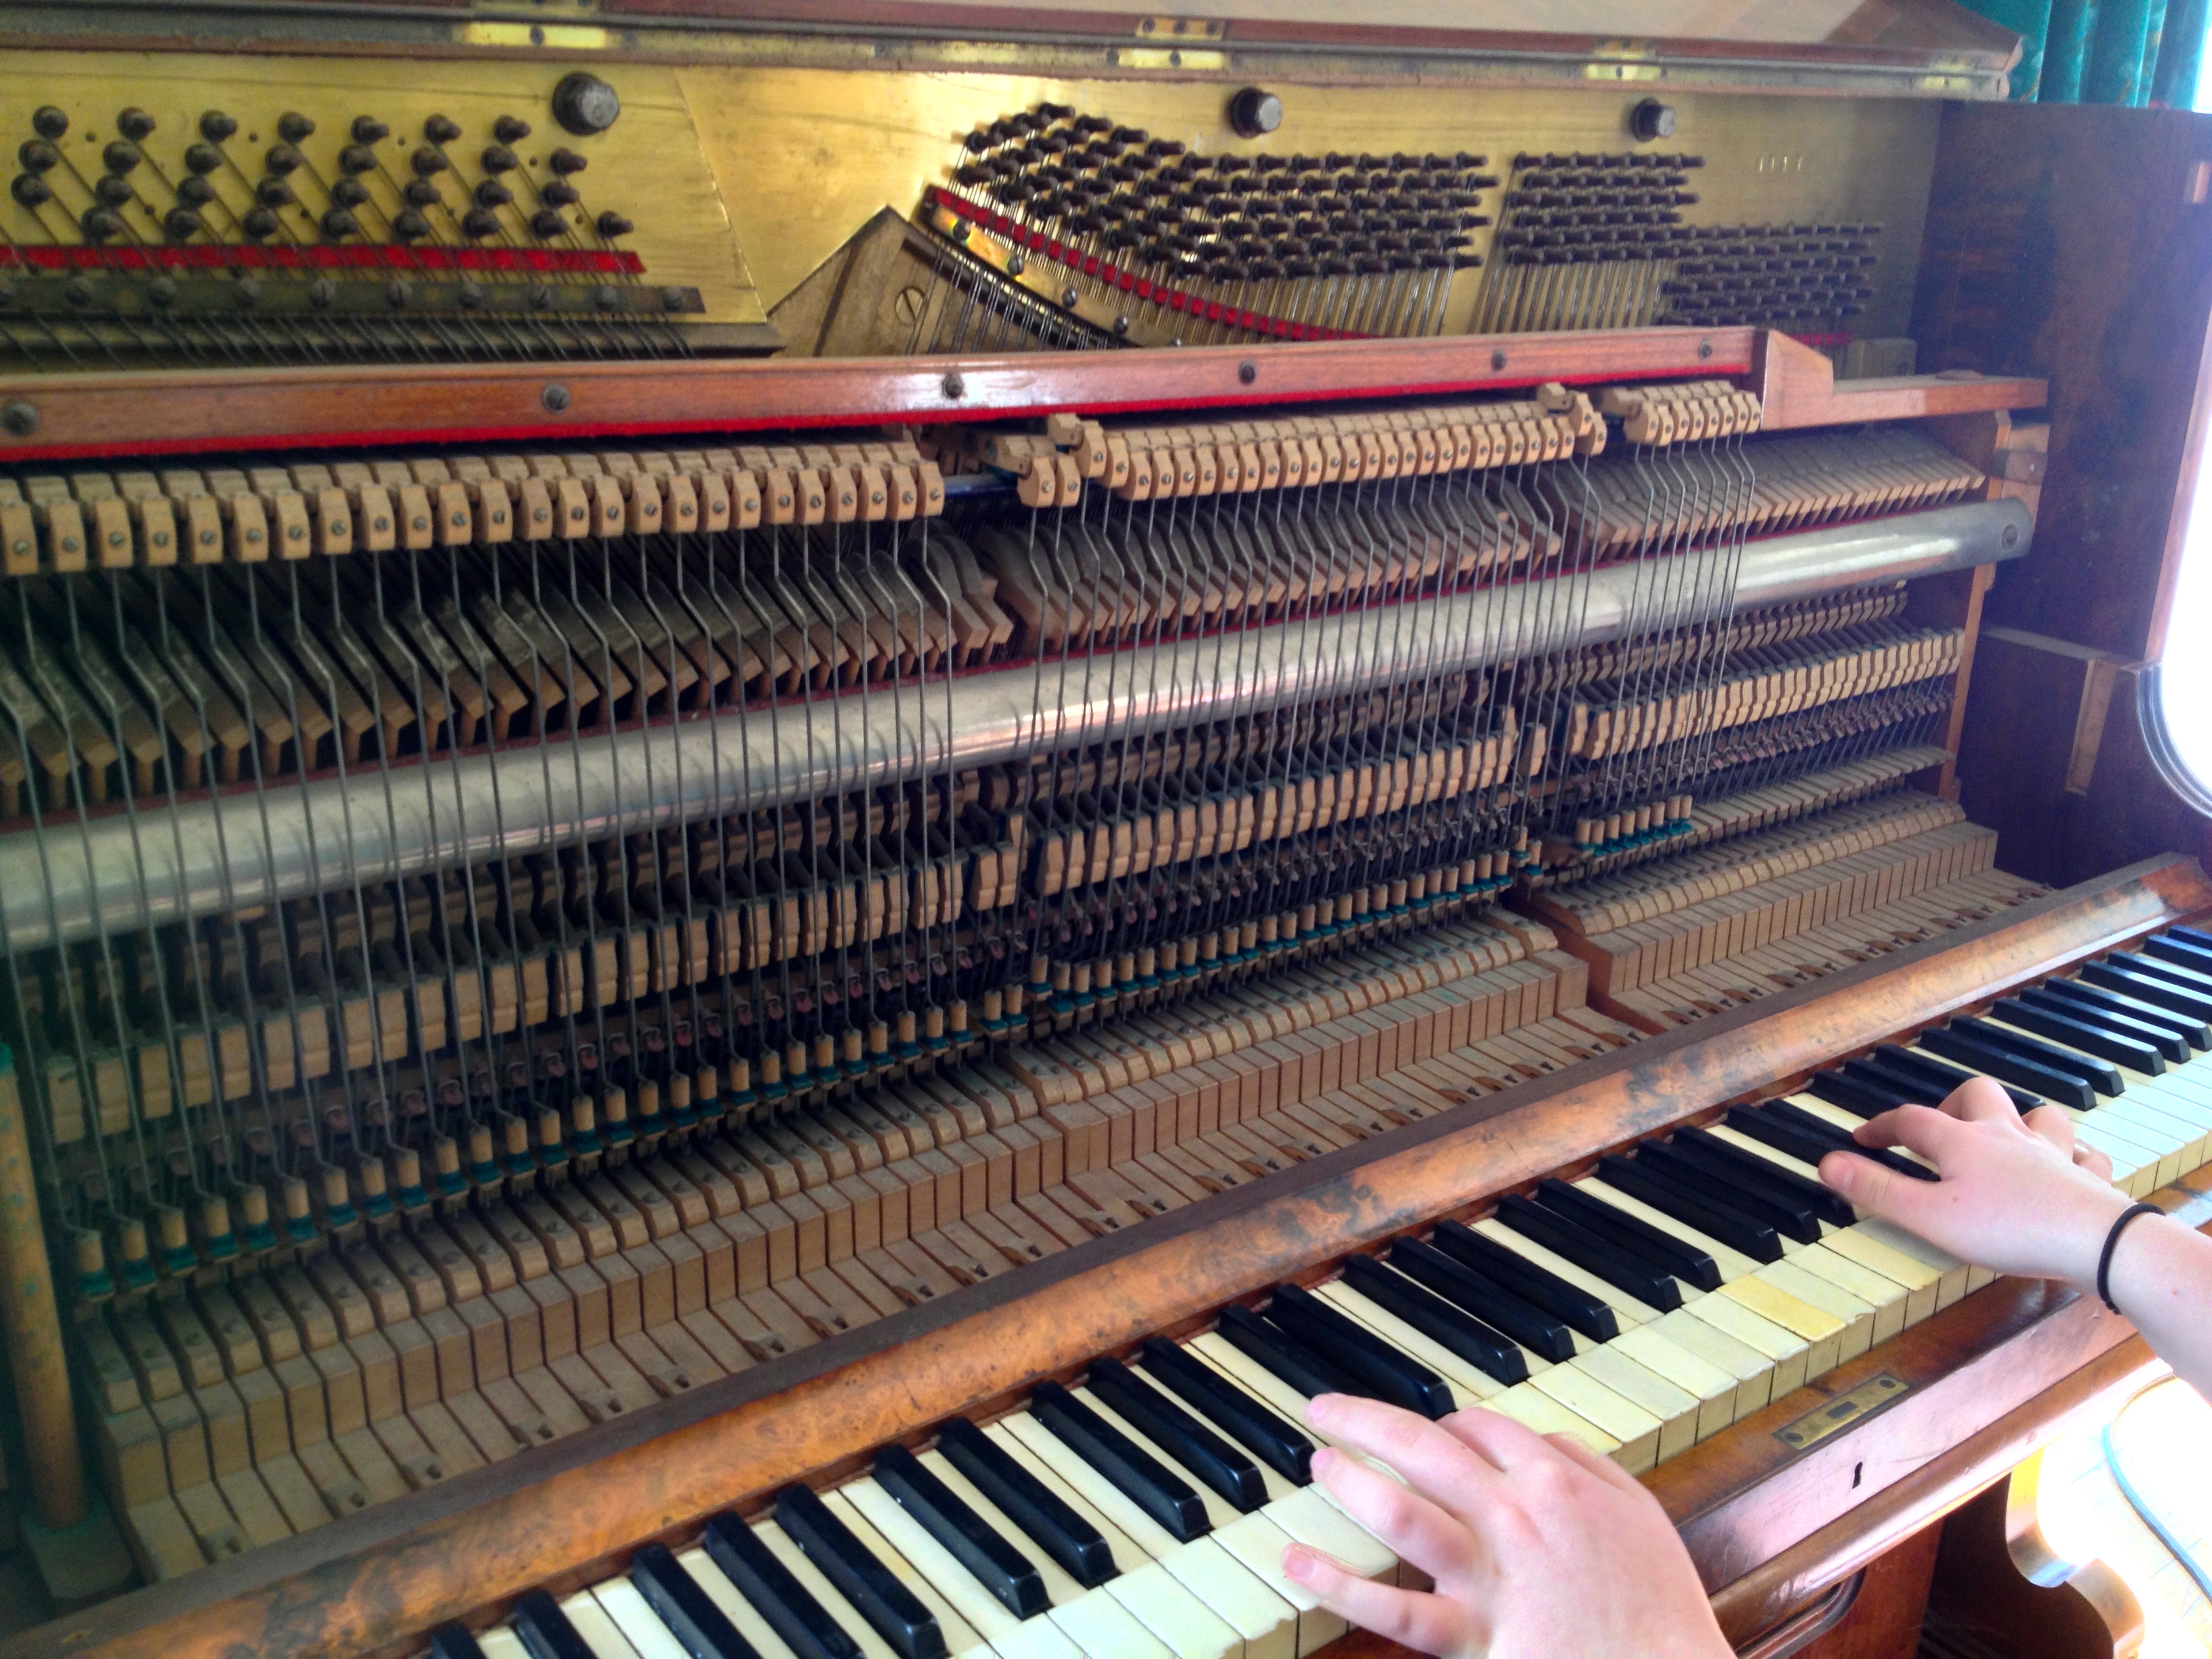
piano, musical instrument, pianet, string instrument, electronic device, technology, player piano, keyboard, fortepiano, electric piano, digital piano, celesta, computer component, spinet, electronic keyboard, musical keyboard, electronic instrument, music workstation, input device, organ